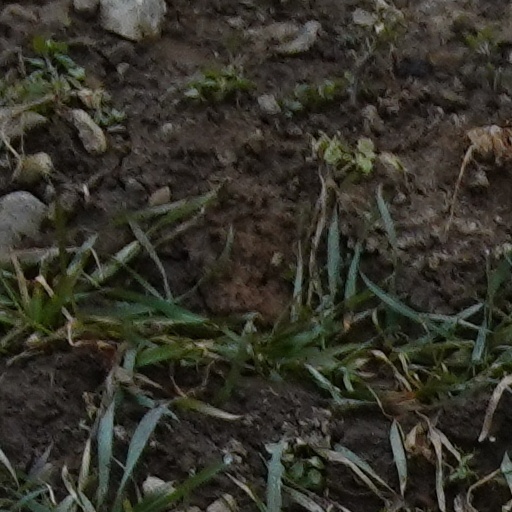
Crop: wheat